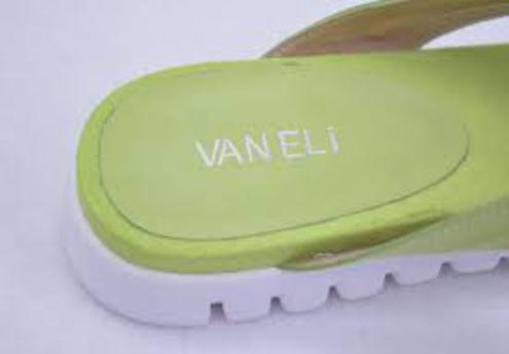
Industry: Clothes